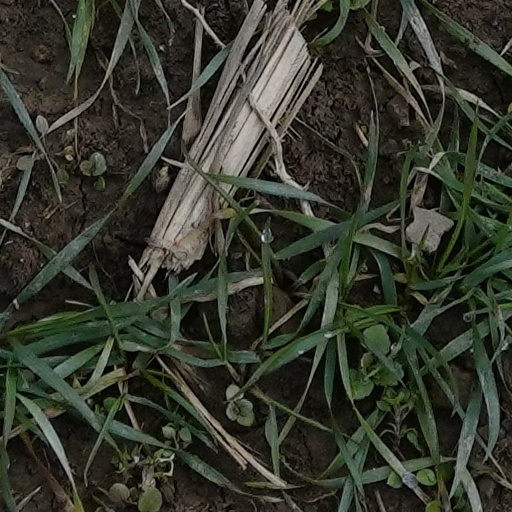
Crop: wheat